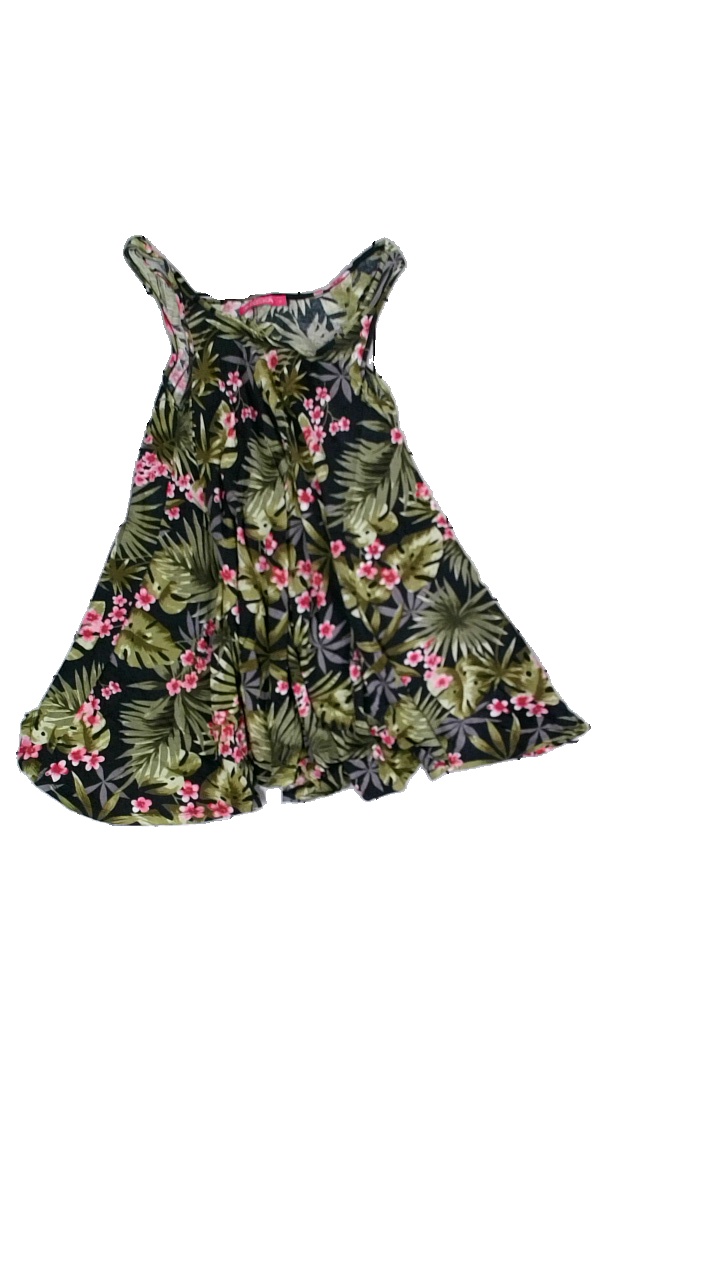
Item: Tank Top (Ladies)
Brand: Indiska
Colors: Multicolor, Black, Green, Pink
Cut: Loose, Oversize
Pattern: Floral print
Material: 100% cott
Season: All
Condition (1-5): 3
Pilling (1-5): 3
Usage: Export
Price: <50